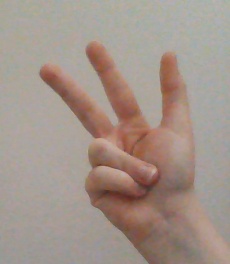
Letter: al